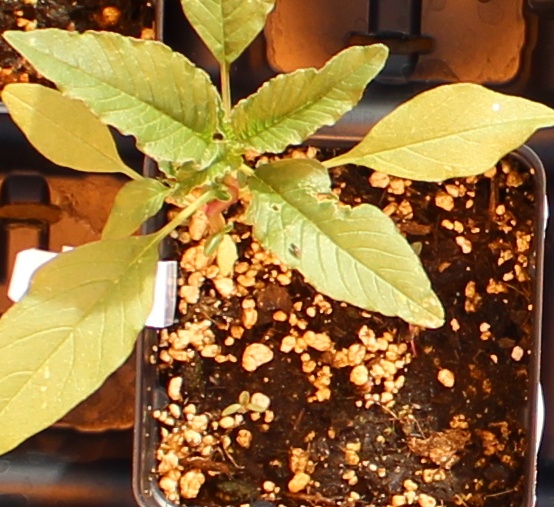
Label: Waterhemp